Preussen-class ironclad

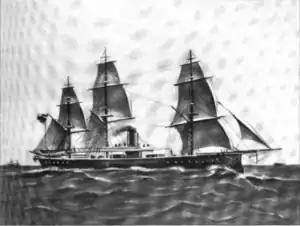
SMS under sail before her loss

The class ships were armed with a main battery of four 26 cm RK L/22 guns. These were originally built with a caliber. When it became known that shallower grooves (see rifling) were better, the existing gun barrels were bored up. Therefore, the actual caliber became . These four guns were mounted in a pair of steam-powered twin-gun turrets placed amidships. The turrets were mounted on what would have been the battery deck. These guns were supplied with 400 rounds of ammunition. They could depress to −3° and elevate to 11°; this enabled a maximum range of .